6th Mounted Rifles

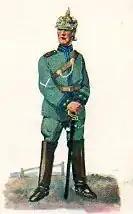
Jäger des Jäger-Regiment zu Pferde Nr. 6

The 6th Mounted Rifles were a light cavalry regiment of the Royal Prussian Army. The regiment was formed 1 October 1910 in Erfurt.